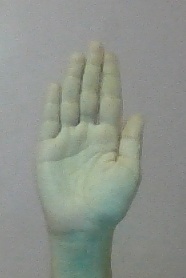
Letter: seen